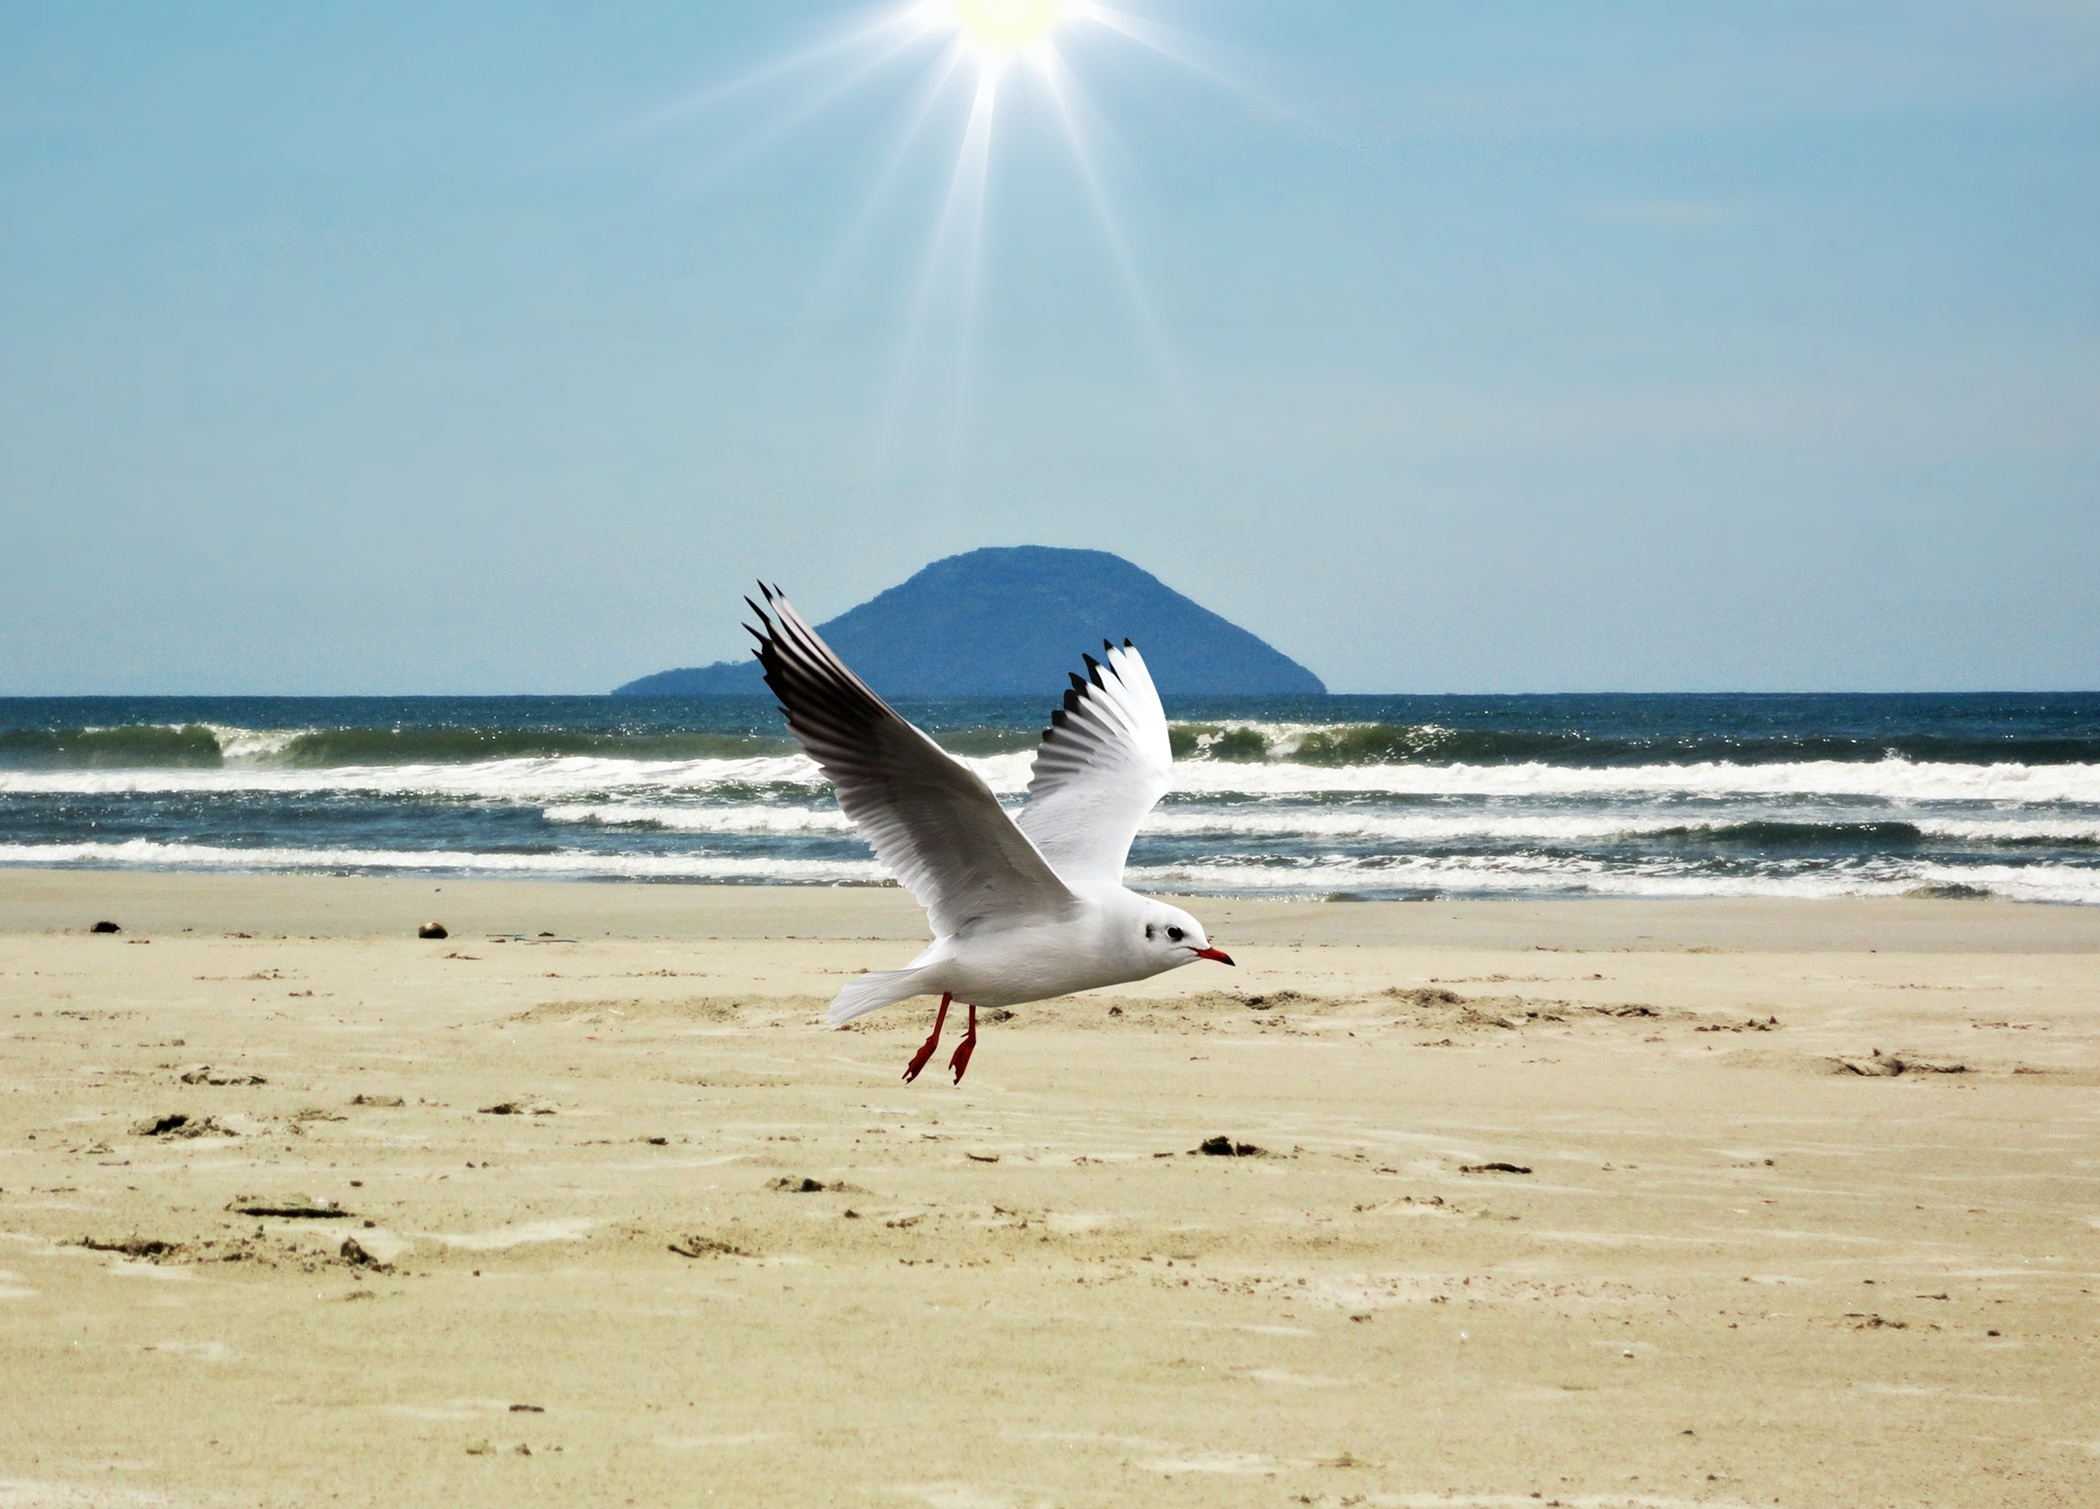
beach, sea, coast, water, nature, sand, ocean, bird, wing, shore, wave, wind, seabird, seagull, gull, island, body of water, blue sky, waves, mar, costa, litoral, sol, brazil, orla, beira mar, charadriiformes